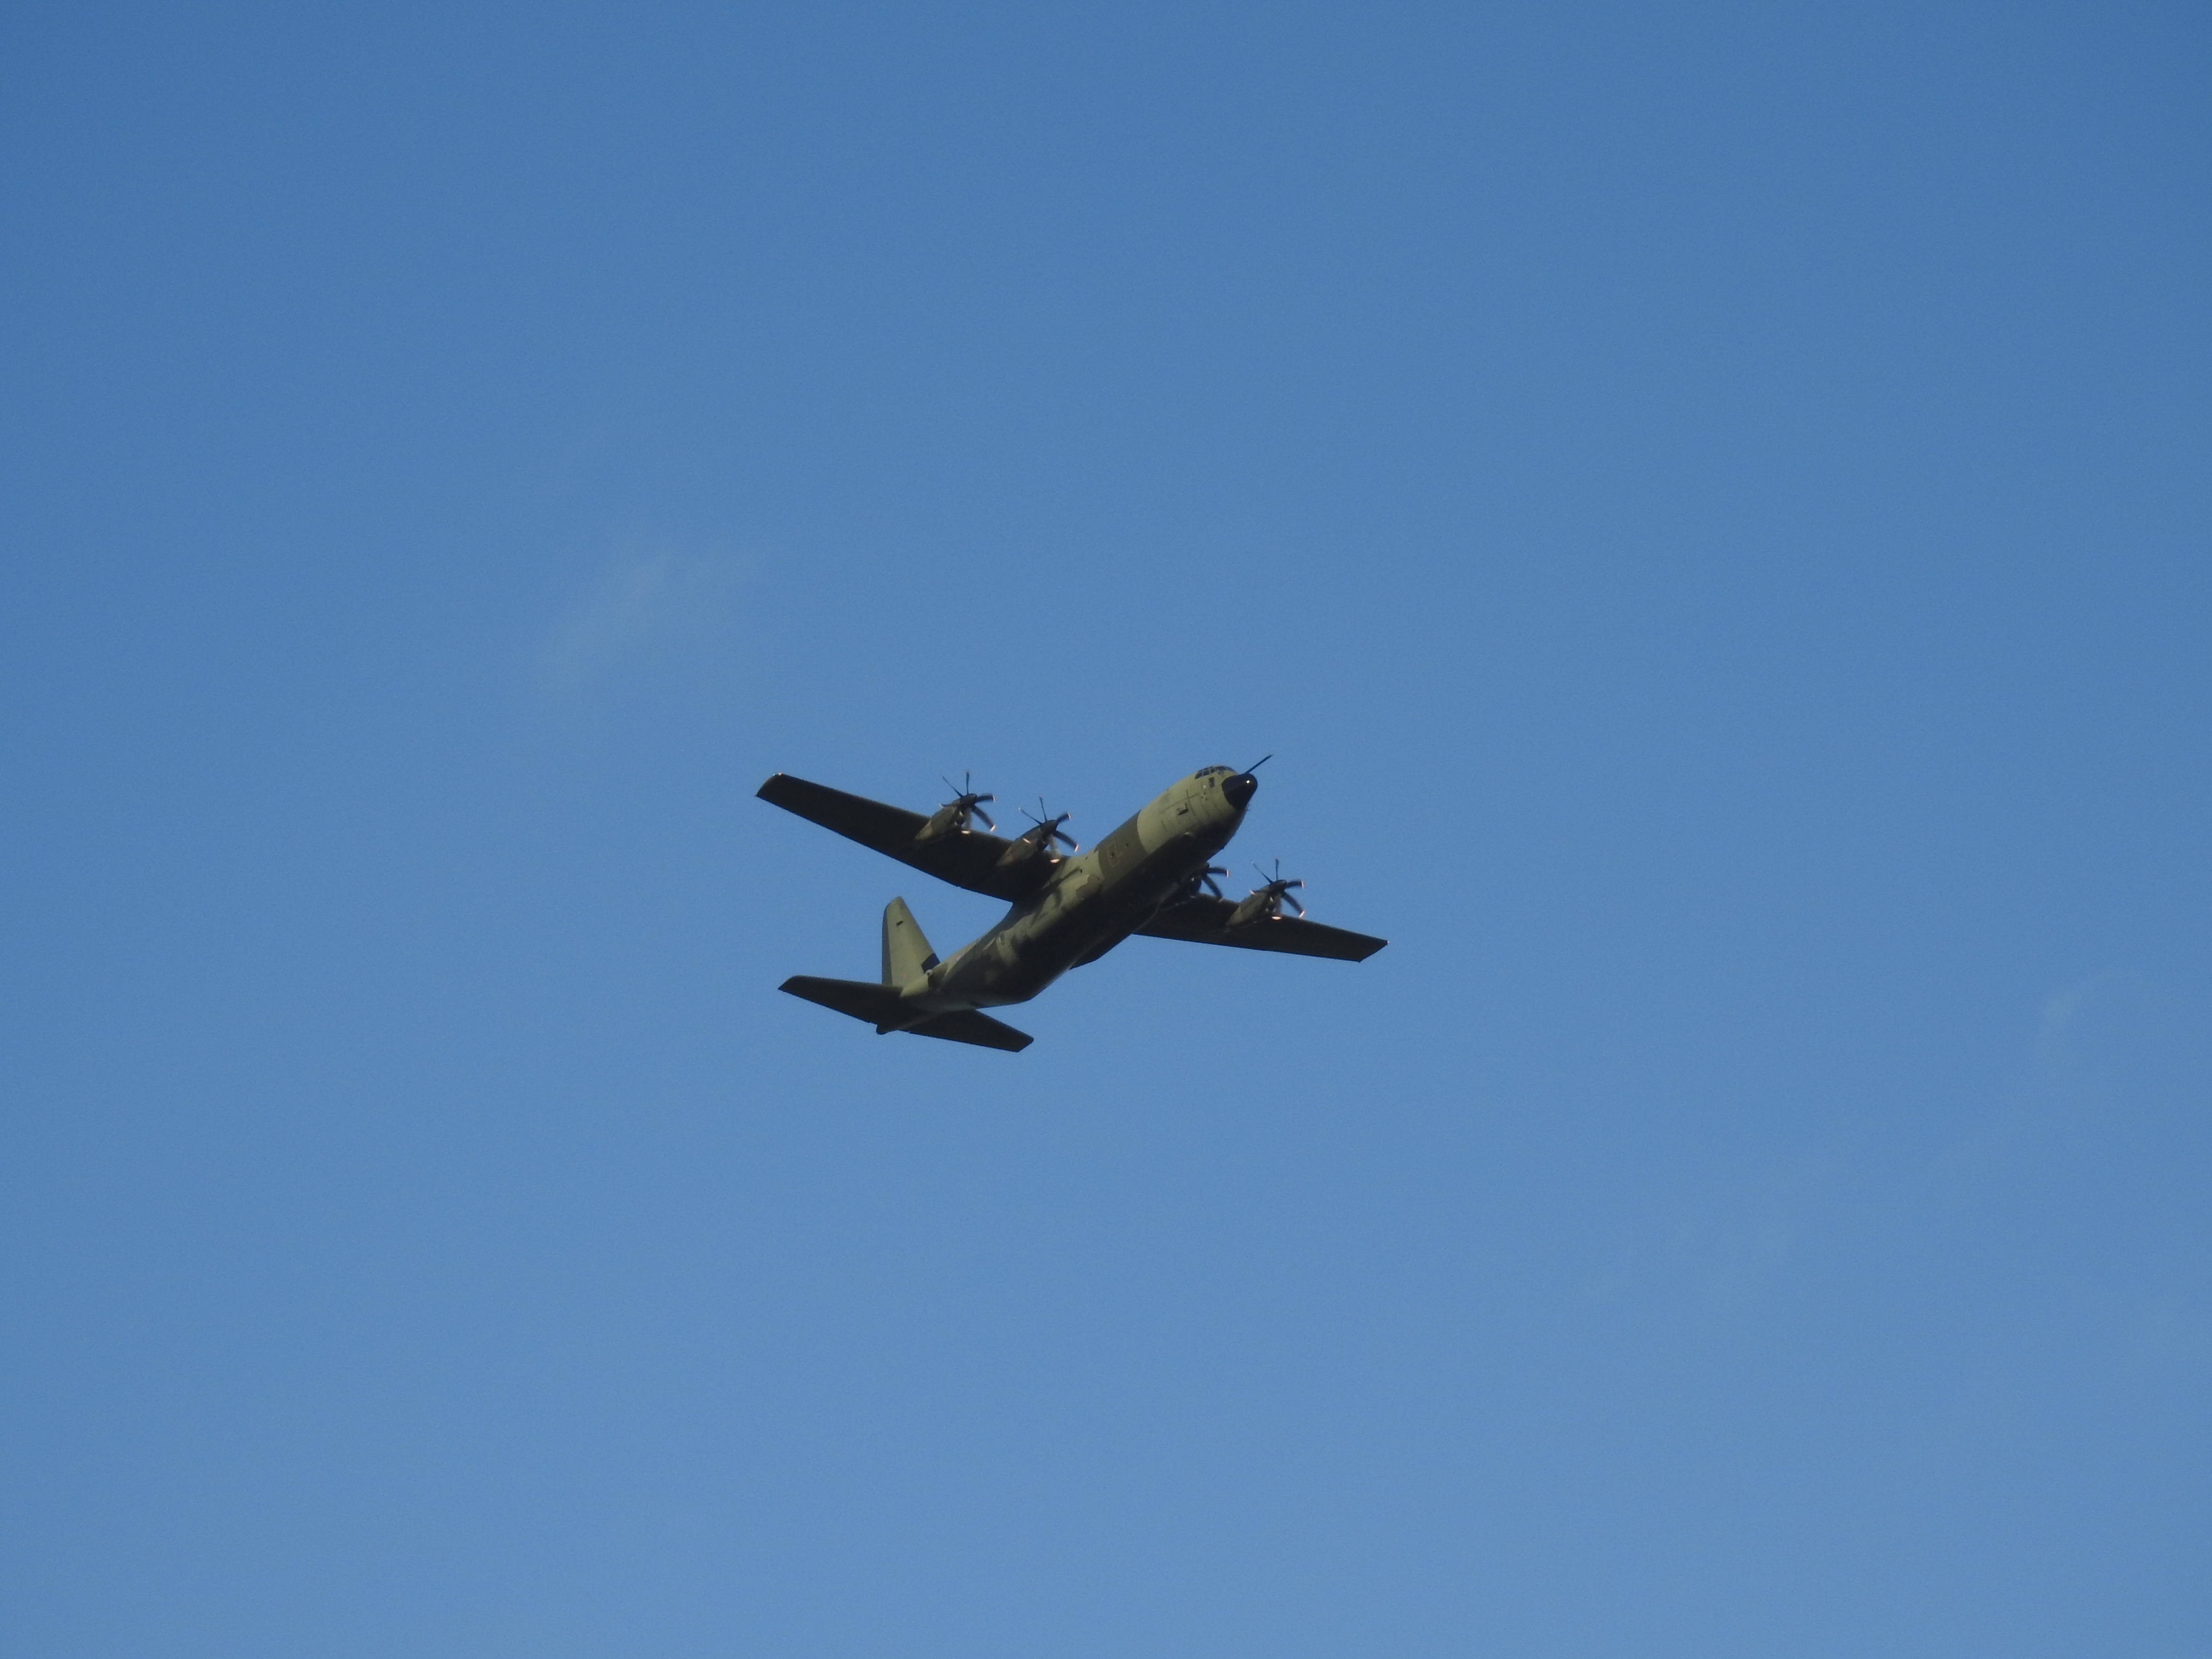
wing, airplane, plane, aircraft, military, transport, vehicle, airline, aviation, flight, propeller, bomber, hercules, air show, air force, aerobatics, air travel, atmosphere of earth